Sarah Lawrence (educator)

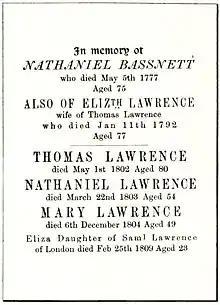
Reproduction of a plaque for Sarah Lawrence's parents and others, in the Old Meeting House, Birmingham

After the death of her parents Nathaniel and Mary, Sarah Lawrence, described as "a writer, poet and good Horatian scholar", with other members of her family founded a school for girls in Gatacre near Liverpool in 1807; she became the principal. It built up a good reputation. There was an existing successful school in Gateacre, run by the Unitarian minister William Shepherd. Together, in early decades of the 19th century, the two schools at Gateacre were "where the sons and daughters of the merchant aristocracy of Liverpool were educated".